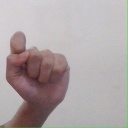
अक्षर: घ